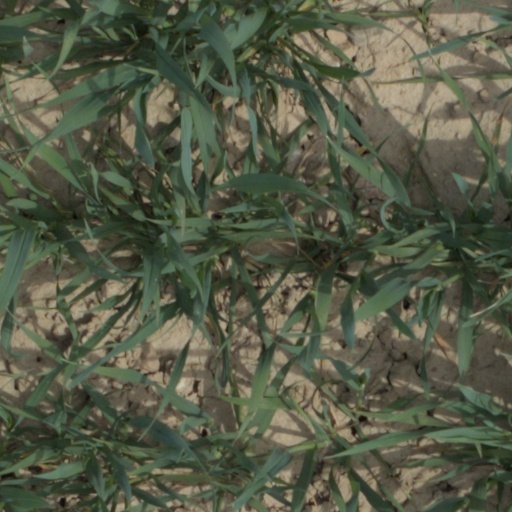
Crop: wheat